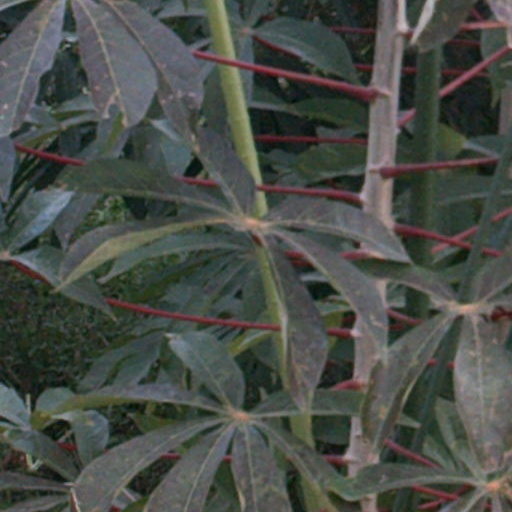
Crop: cassava